Question: Please indicate a possible affordance area of the hit_baseball_bat that can be used for hitting
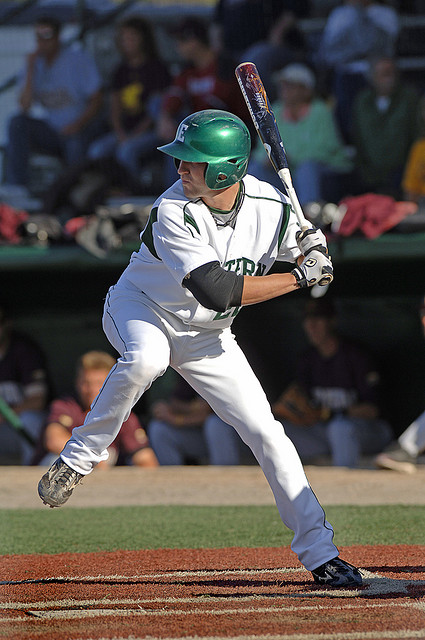
Answer: [235.914, 61.347, 275.212, 144.855]